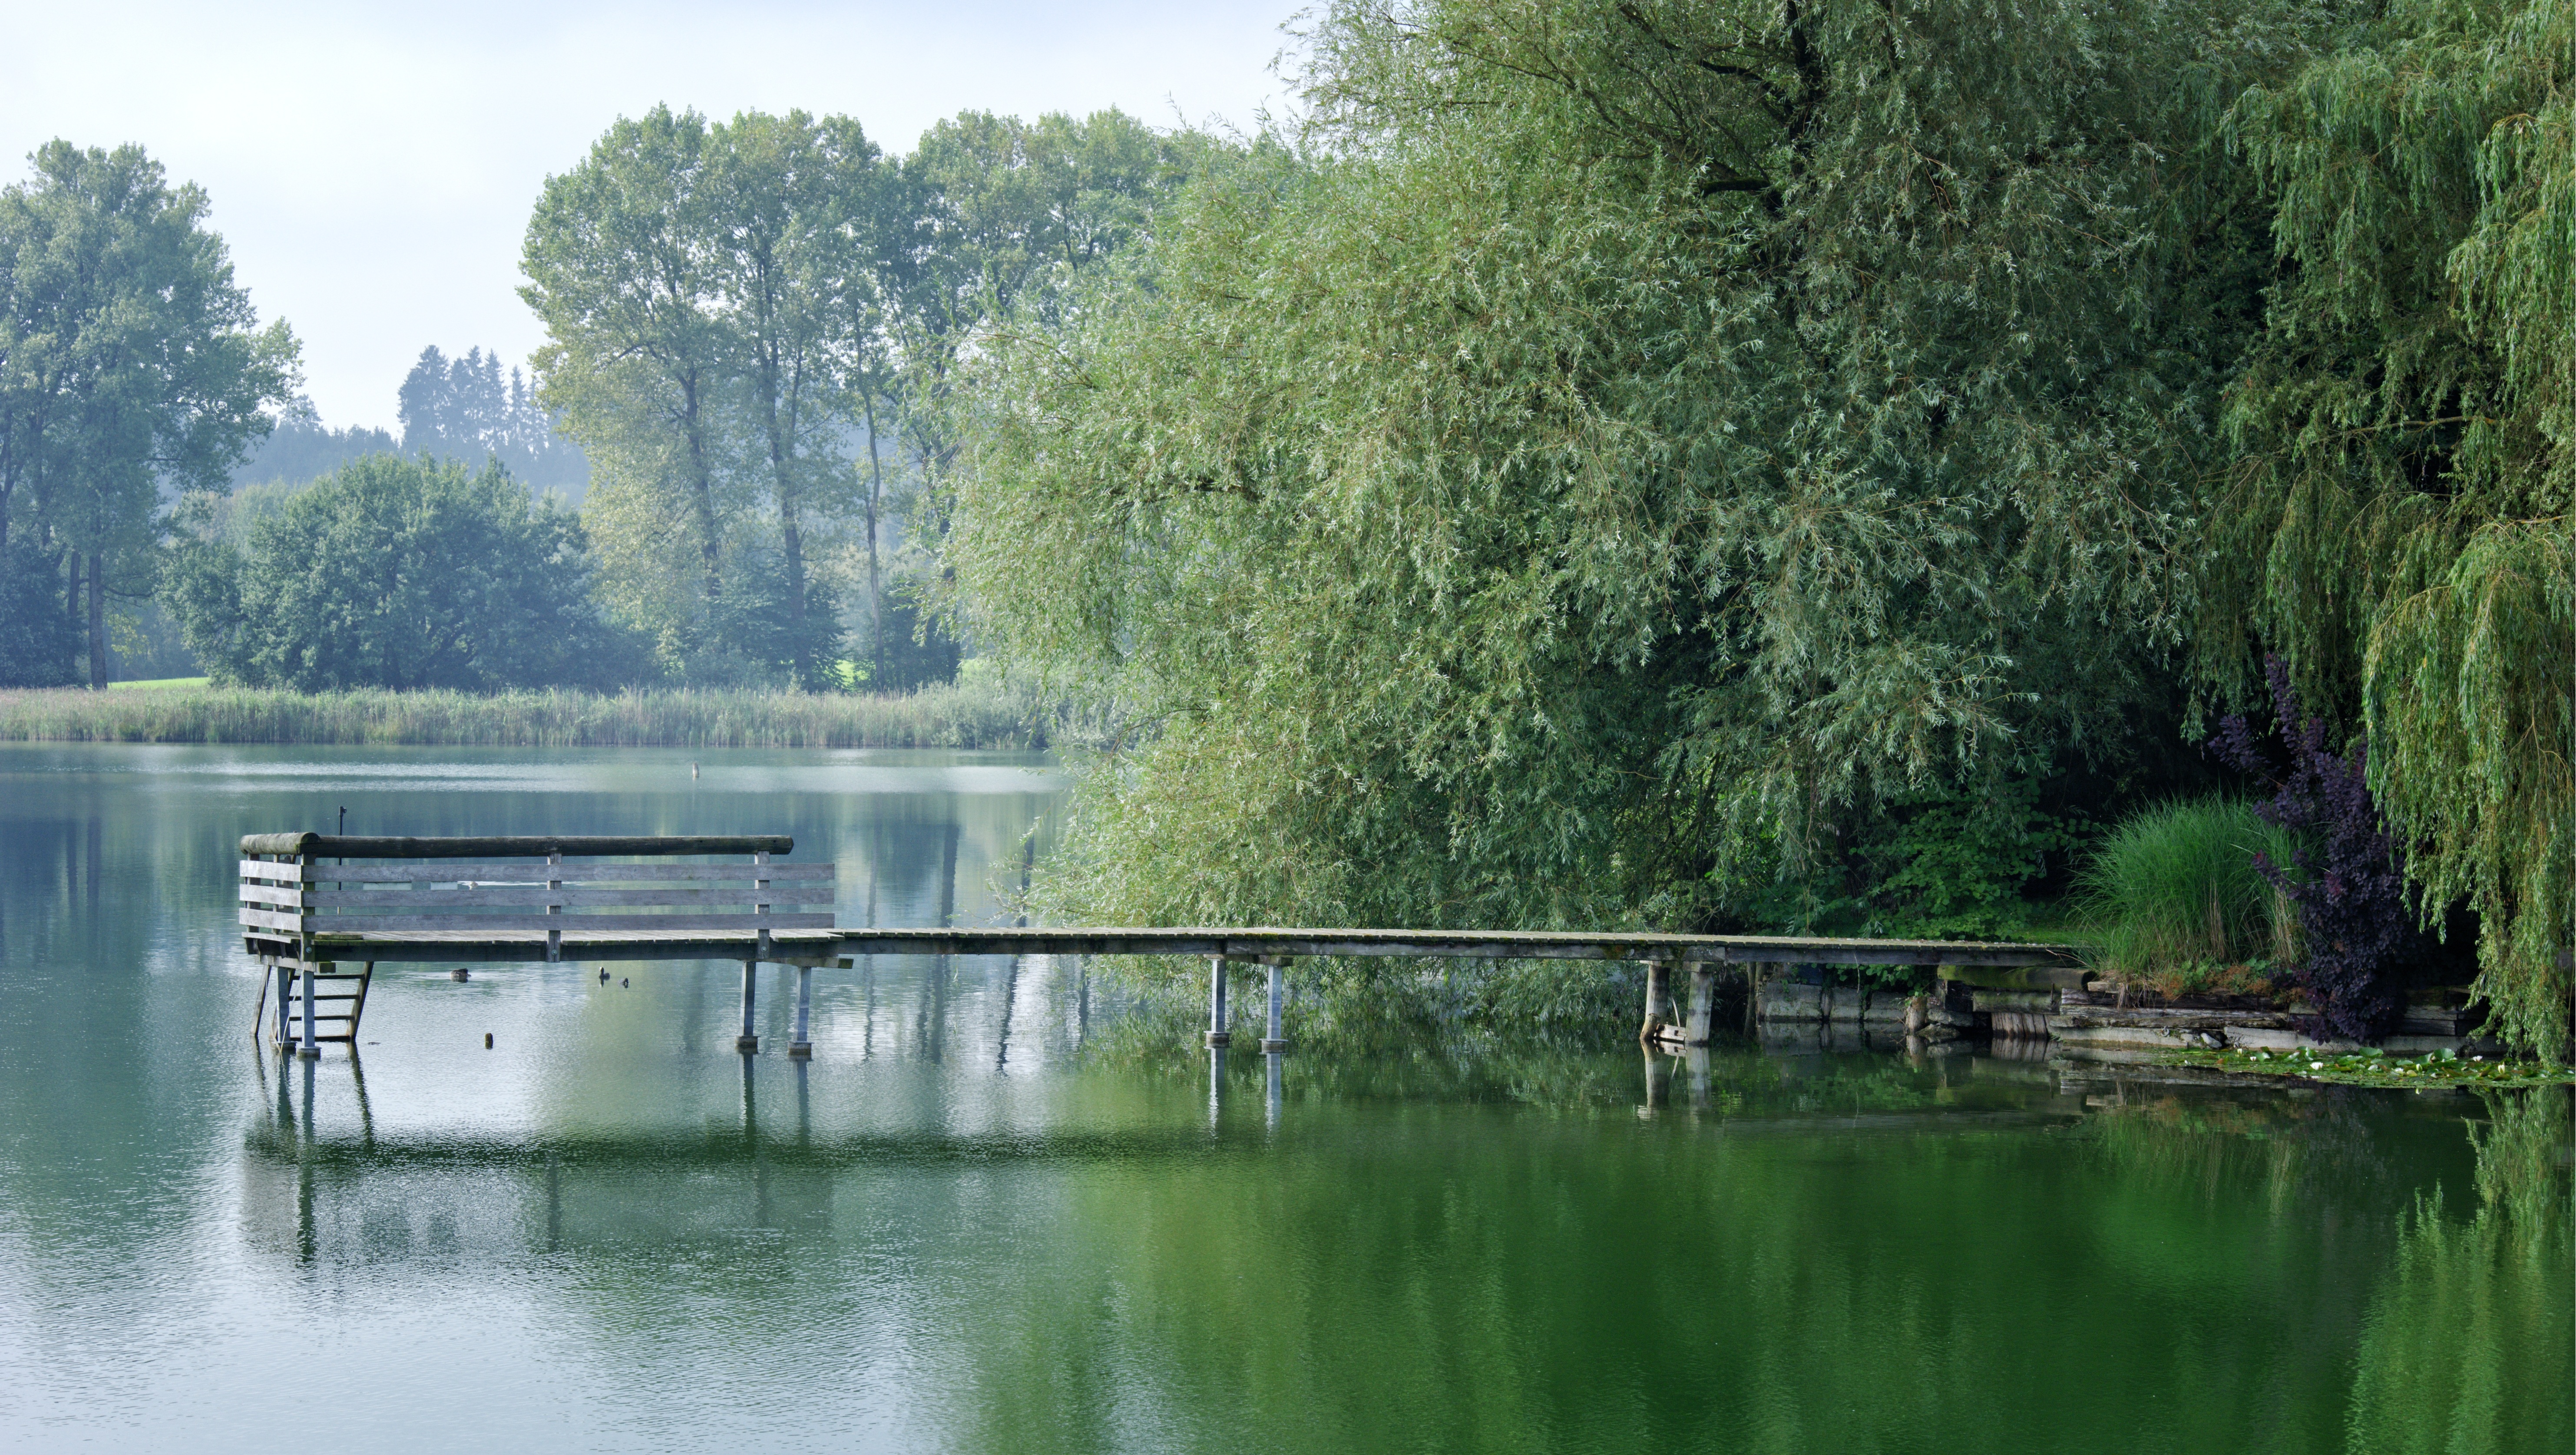
tree, water, nature, boardwalk, bridge, lake, pier, river, pond, web, green, reflection, reservoir, waterway, body of water, bank, wetland, waters, atmospheric phenomenon, bayou